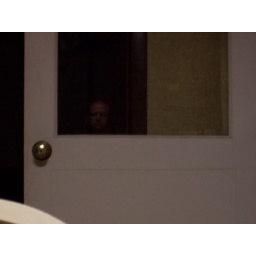
The topknot is haunted by a spooky fellow who lets the cats out and makes the kitchen smell like kimchi.